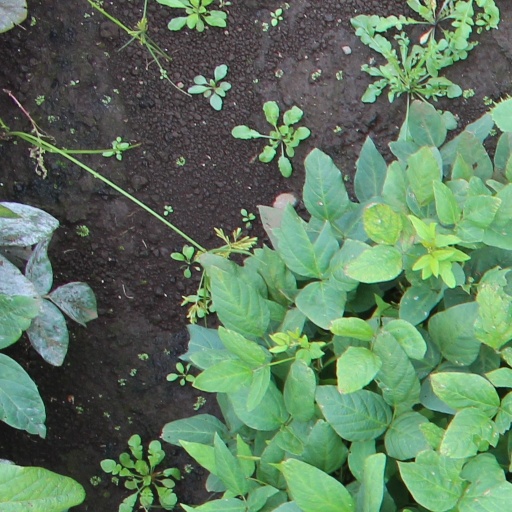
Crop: soybean